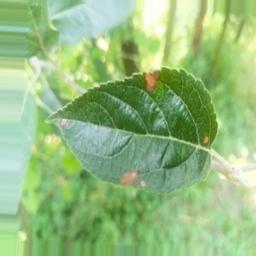
Label: Alternaria